Starý most

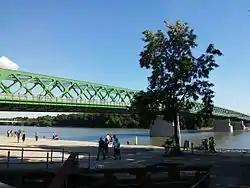
Starý most (after reconstruction)

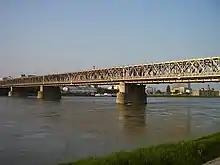
Starý most (before reconstruction)

Starý most is a bridge over the river Danube in Bratislava, Slovakia. Before its reconstruction, the bridge included a wooden pathway for pedestrians, a two-lane road, and a railway track, connecting the historic old city of Bratislava with the newer region Petržalka. The bridge was closed for cars in 2009 and for buses on 14 May 2010. On 2 December 2013 it was also closed for pedestrian and bicycle traffic as deconstruction of the old bridge began. At the time of its closure it was the oldest standing bridge in Bratislava.